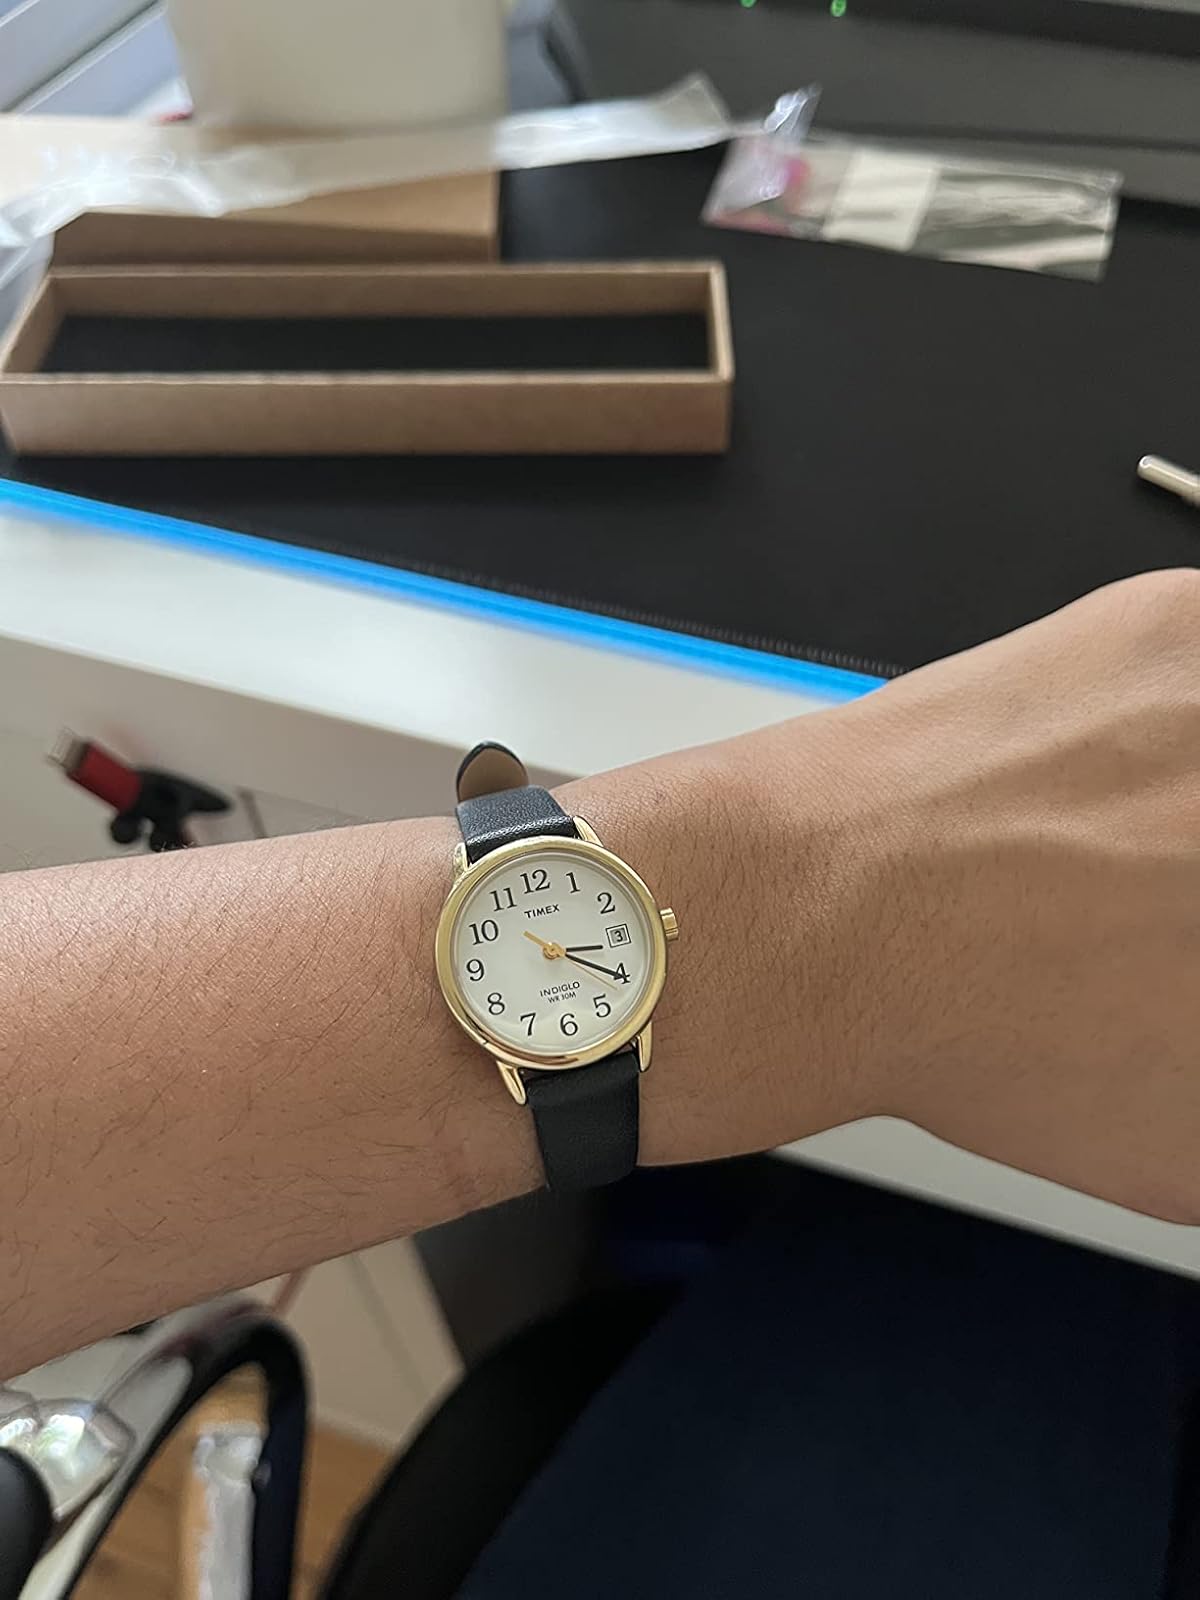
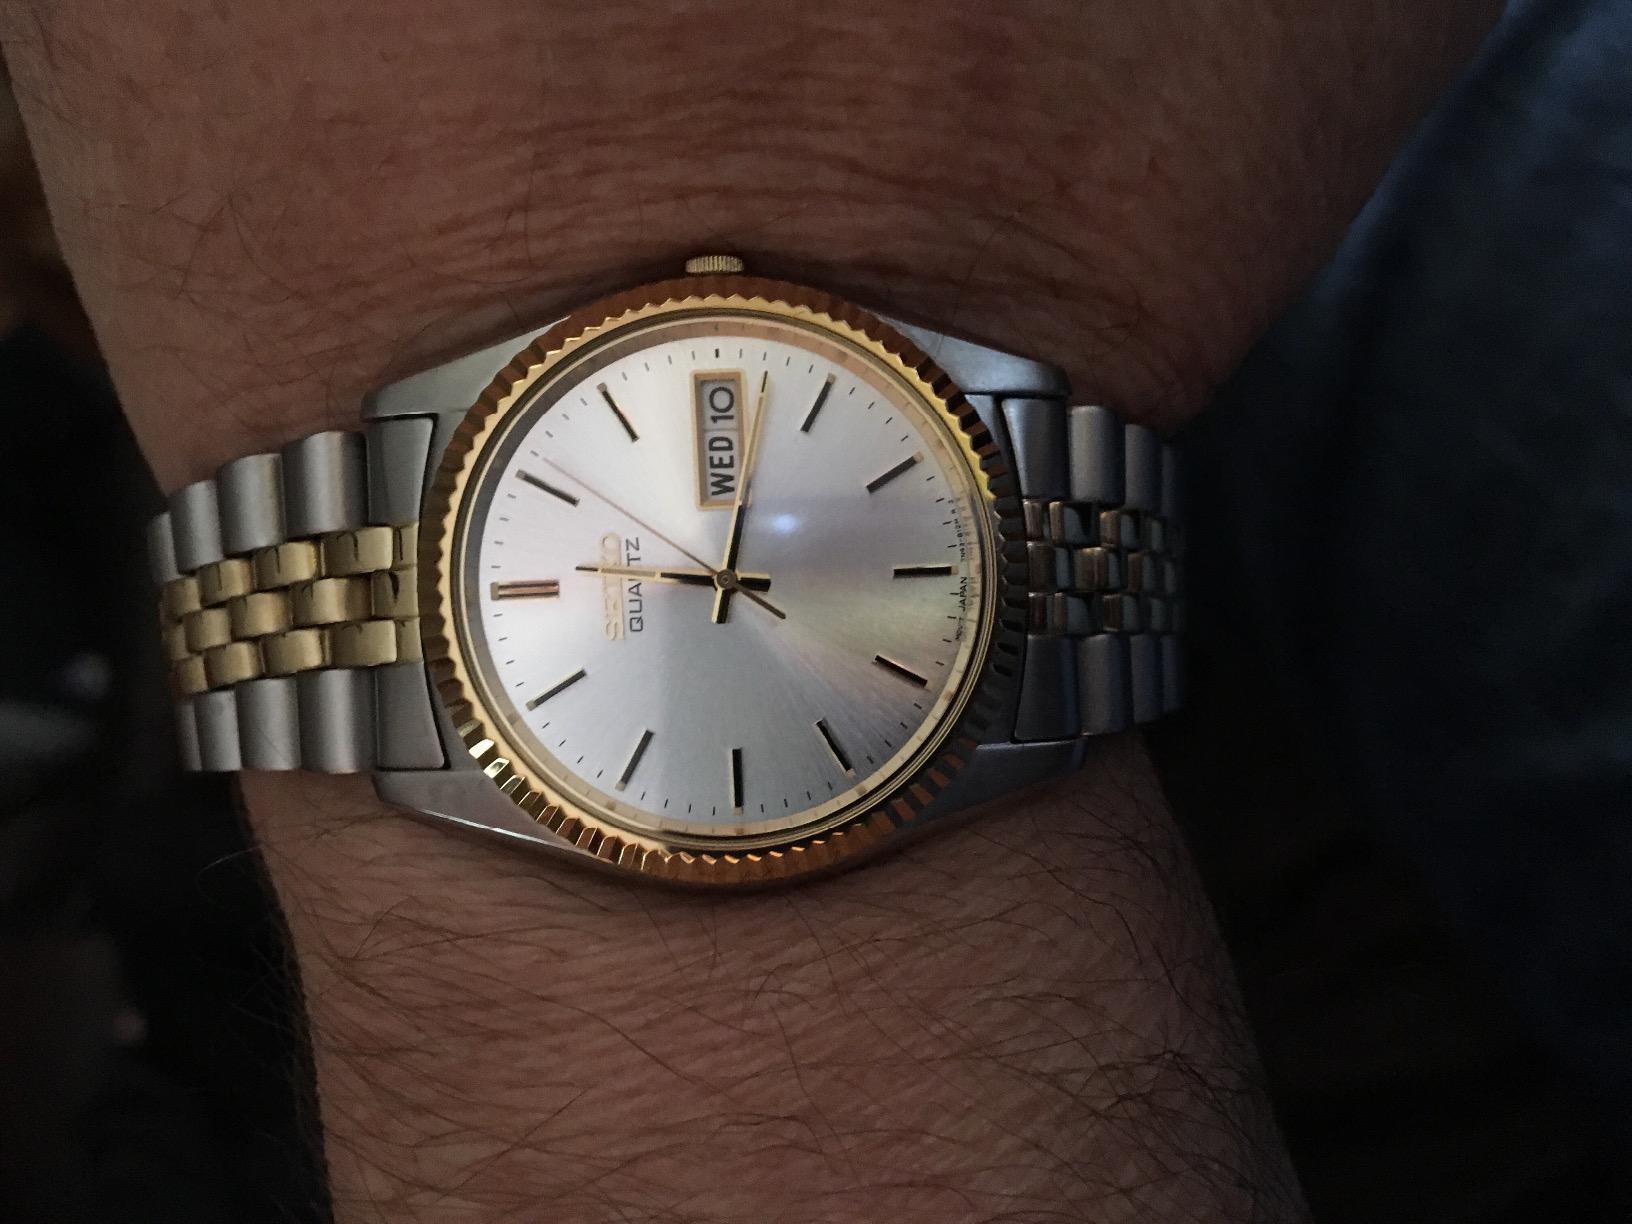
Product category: accessories_watch
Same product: no